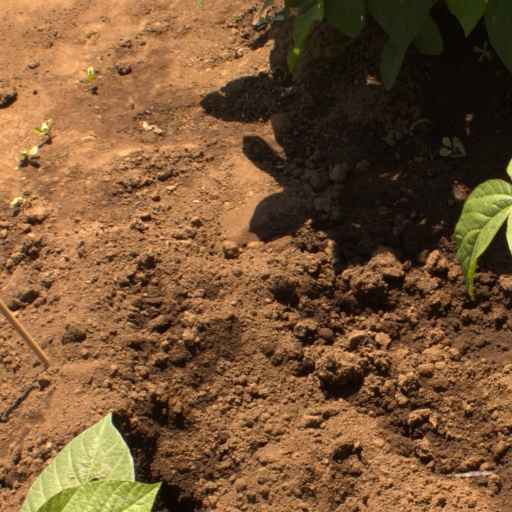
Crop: soybean